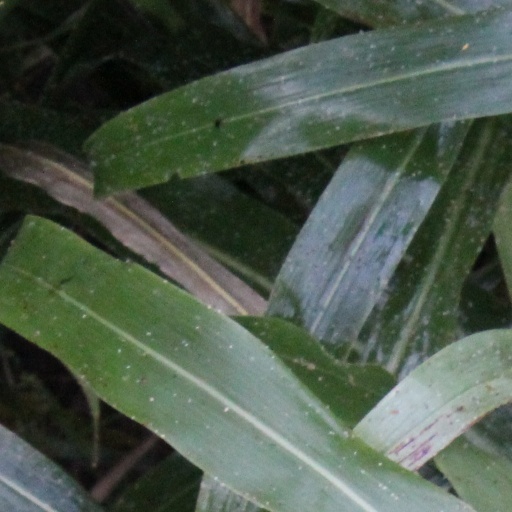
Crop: sorghum